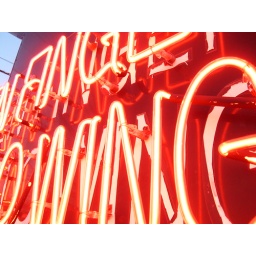
Close up focused on neon sign in daylight white balance.